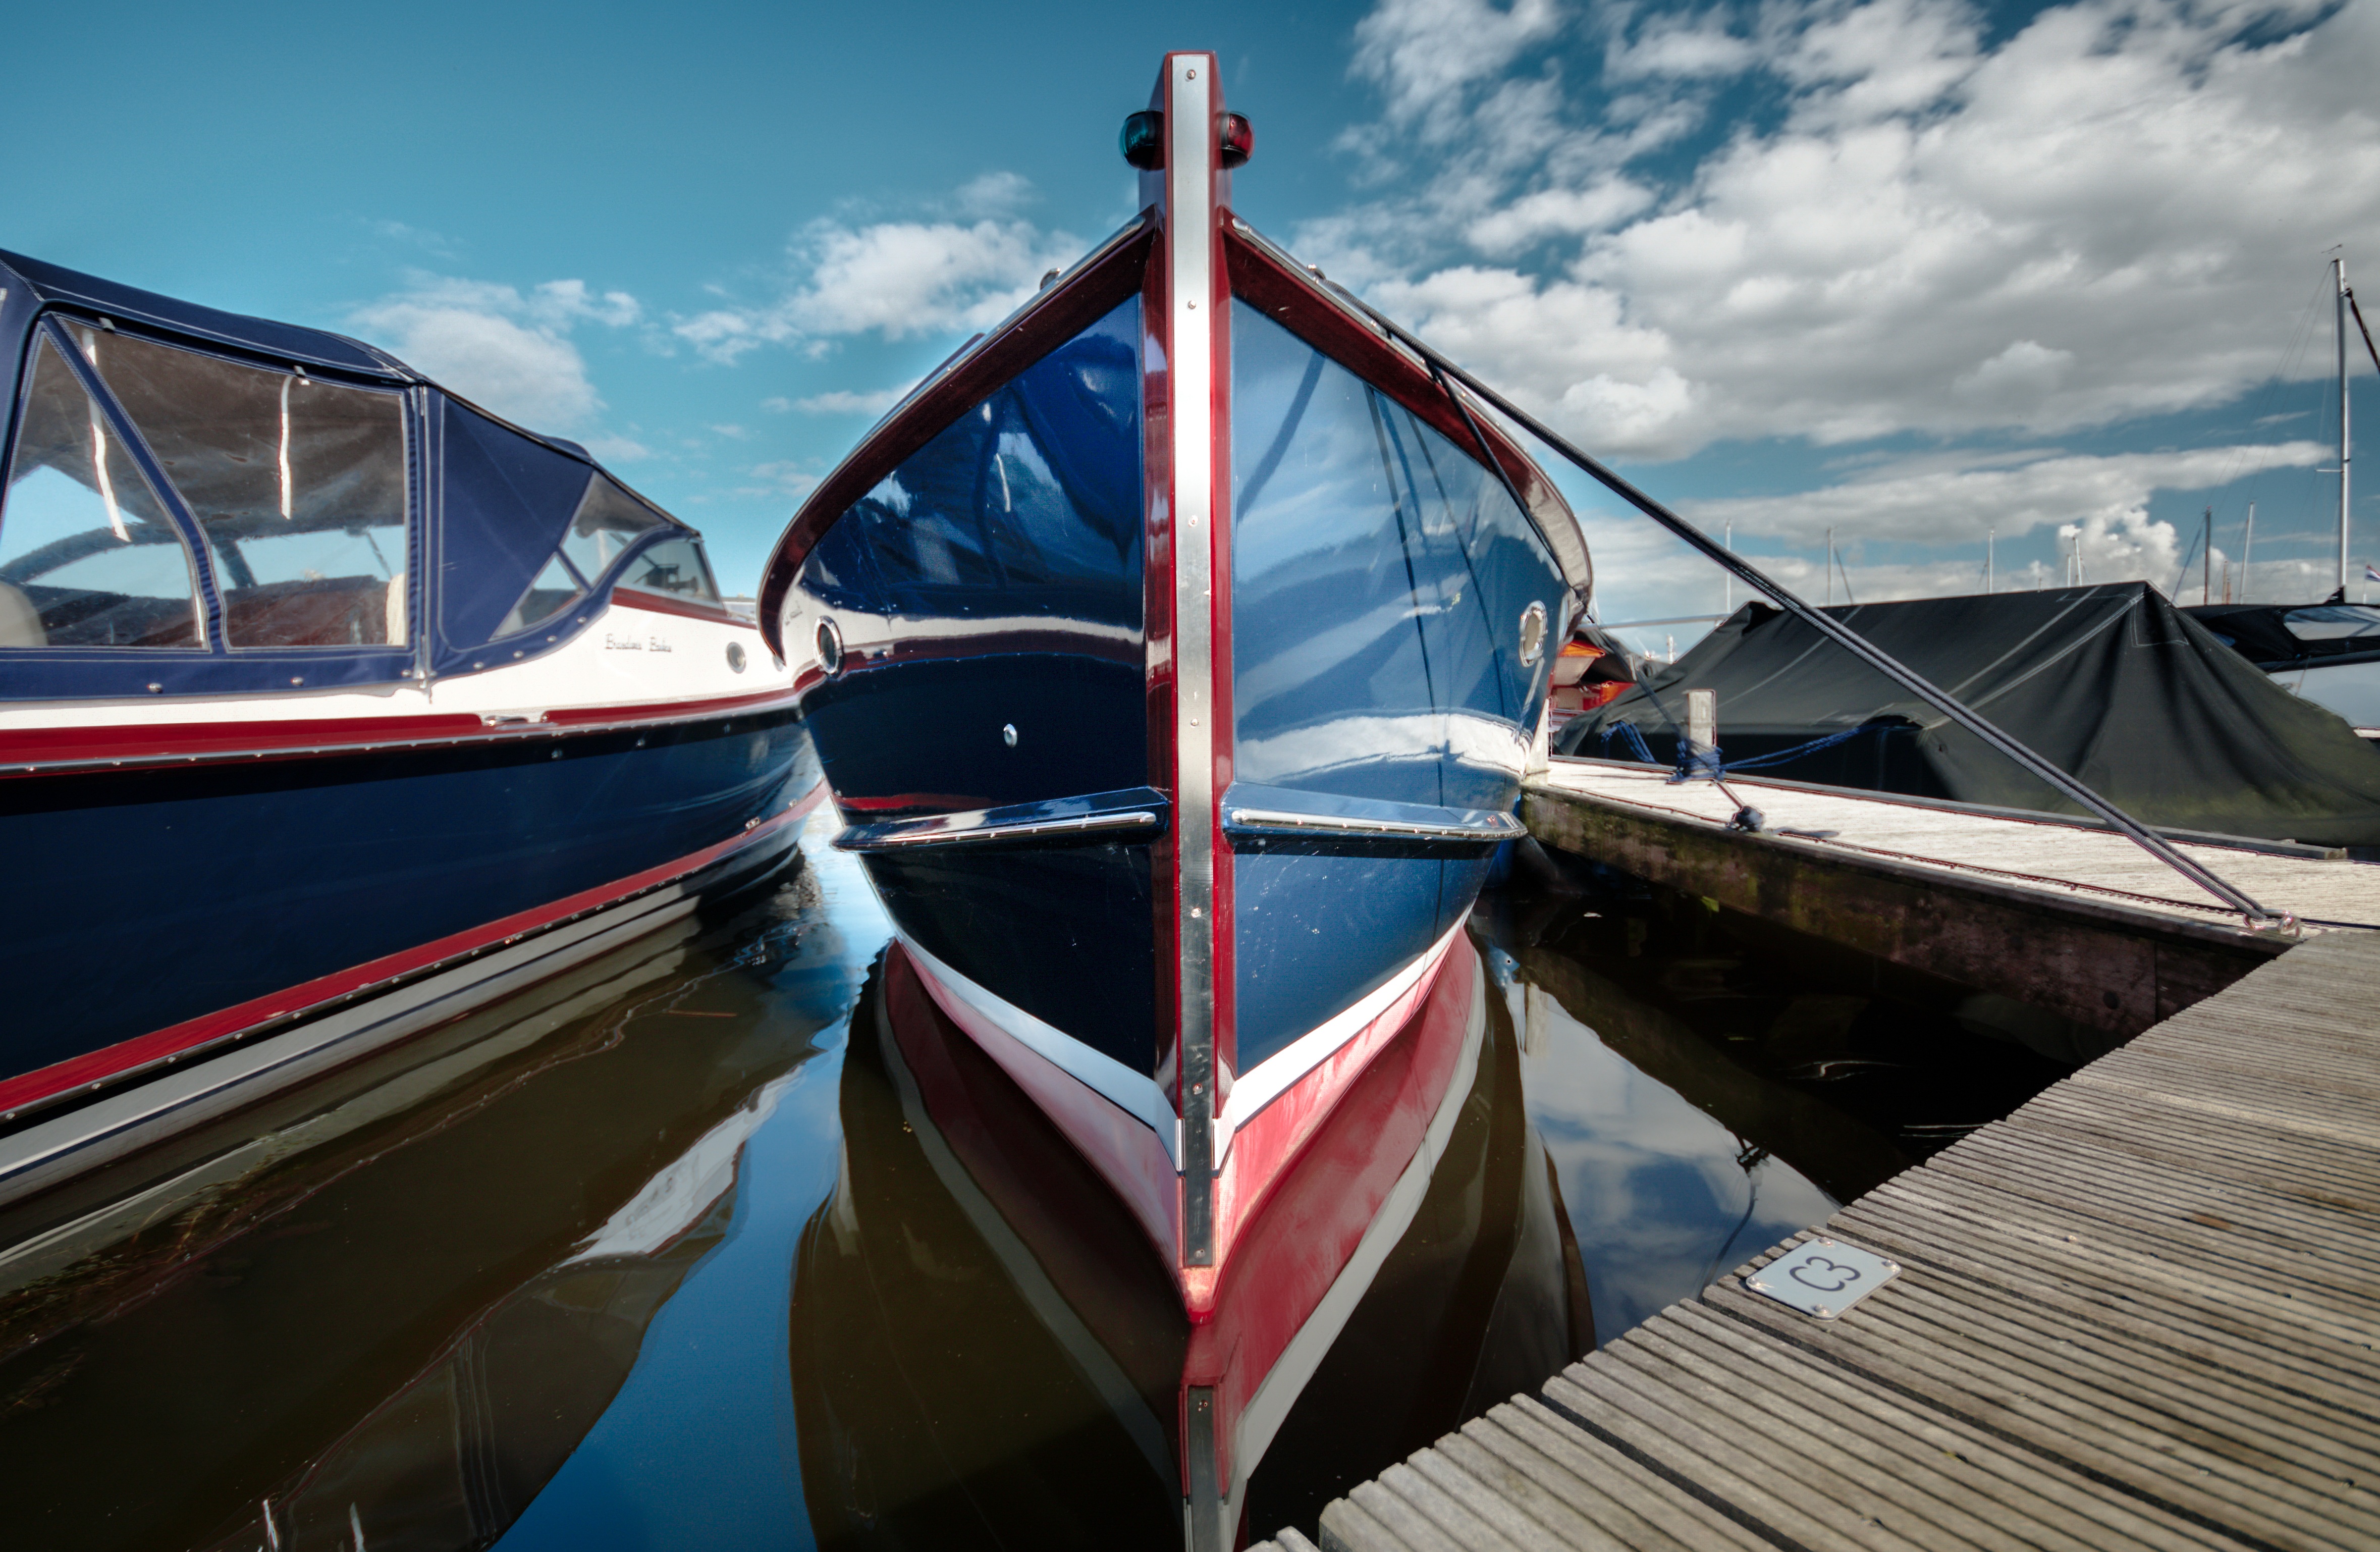
sea, water, ocean, dock, boat, ship, travel, transportation, transport, vehicle, mast, yacht, blue, leisure, sailboat, hdr, netherlands, nautical, boating, sail, shipping, watercraft